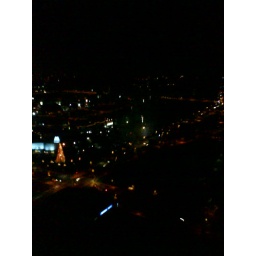
Taken from the window of a building in the Fort. We always get nice views of the fireworks displays, even those in Makati.